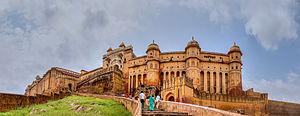
Le fort d'Amber se trouve à Amber, ville d'une superficie de 4 km², située à 11 km de Jaipur, dans l'État du Rajasthan, en Inde. Le fort qui domine Jaipur du haut d'une colline, est la principale attraction touristique de la zone. La ville d'Amber a été à l'origine construite par Meenas et plus tard développée par le Raja Man Singh I.